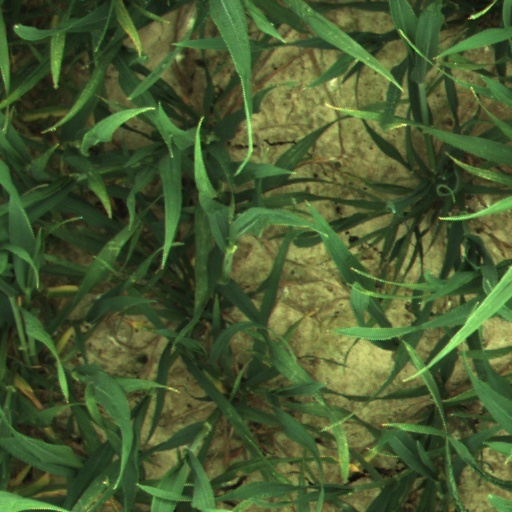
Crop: wheat